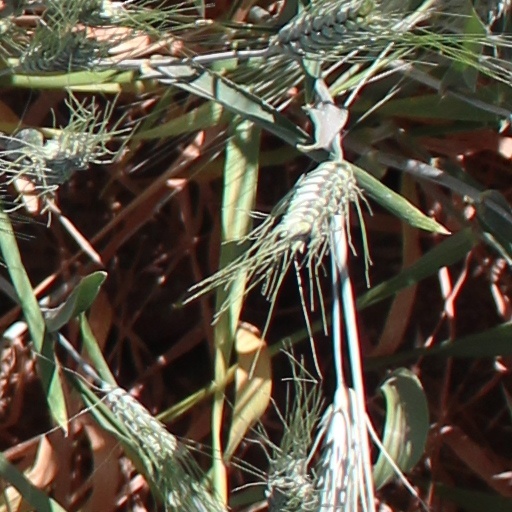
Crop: wheat